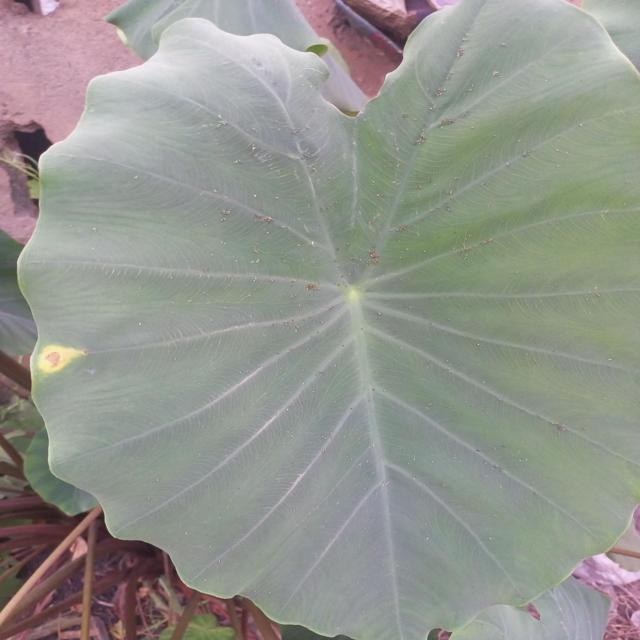
Label: Early_Blight